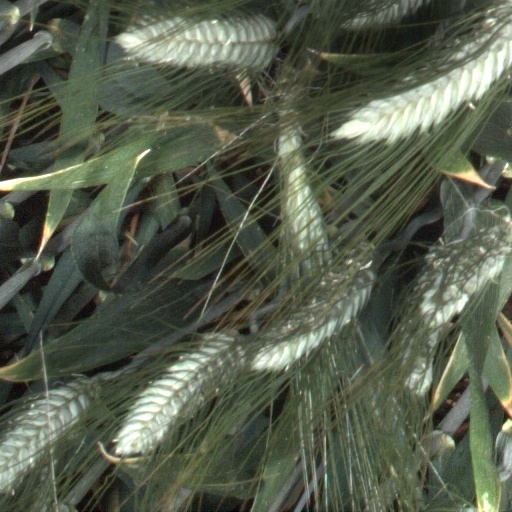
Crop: wheat